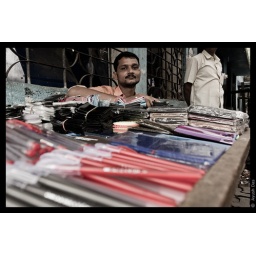
A street hawker sells stationery items at a train station in Mumbai.